Anthony R. Dolan

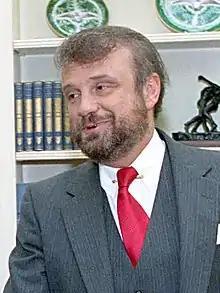
Dolan in 1989

Anthony Rossi Dolan (July 7, 1948 – March 10, 2025) was an American journalist and speechwriter who wrote for President Ronald Reagan from March 1981 until the end of Reagan's second term in 1989. Dolan served as the director of special research and Issues and in the Office of Research and Policy at the Headquarters of the Reagan-Bush Committee. He continued to advise Republican candidates and presidential administrations throughout the remainder of his life.